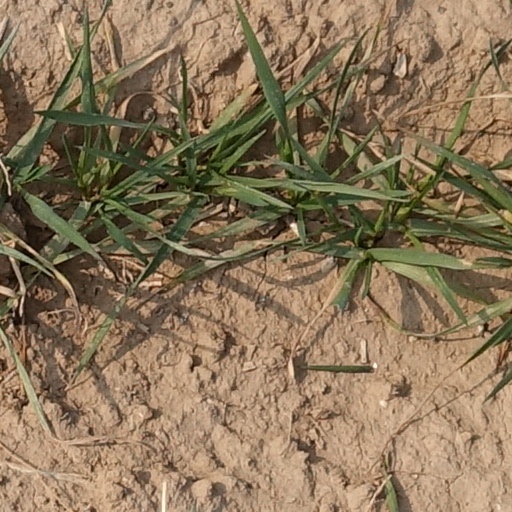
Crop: wheat